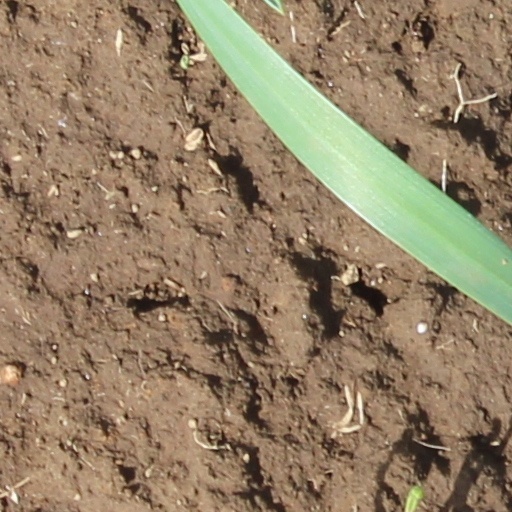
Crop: wheat